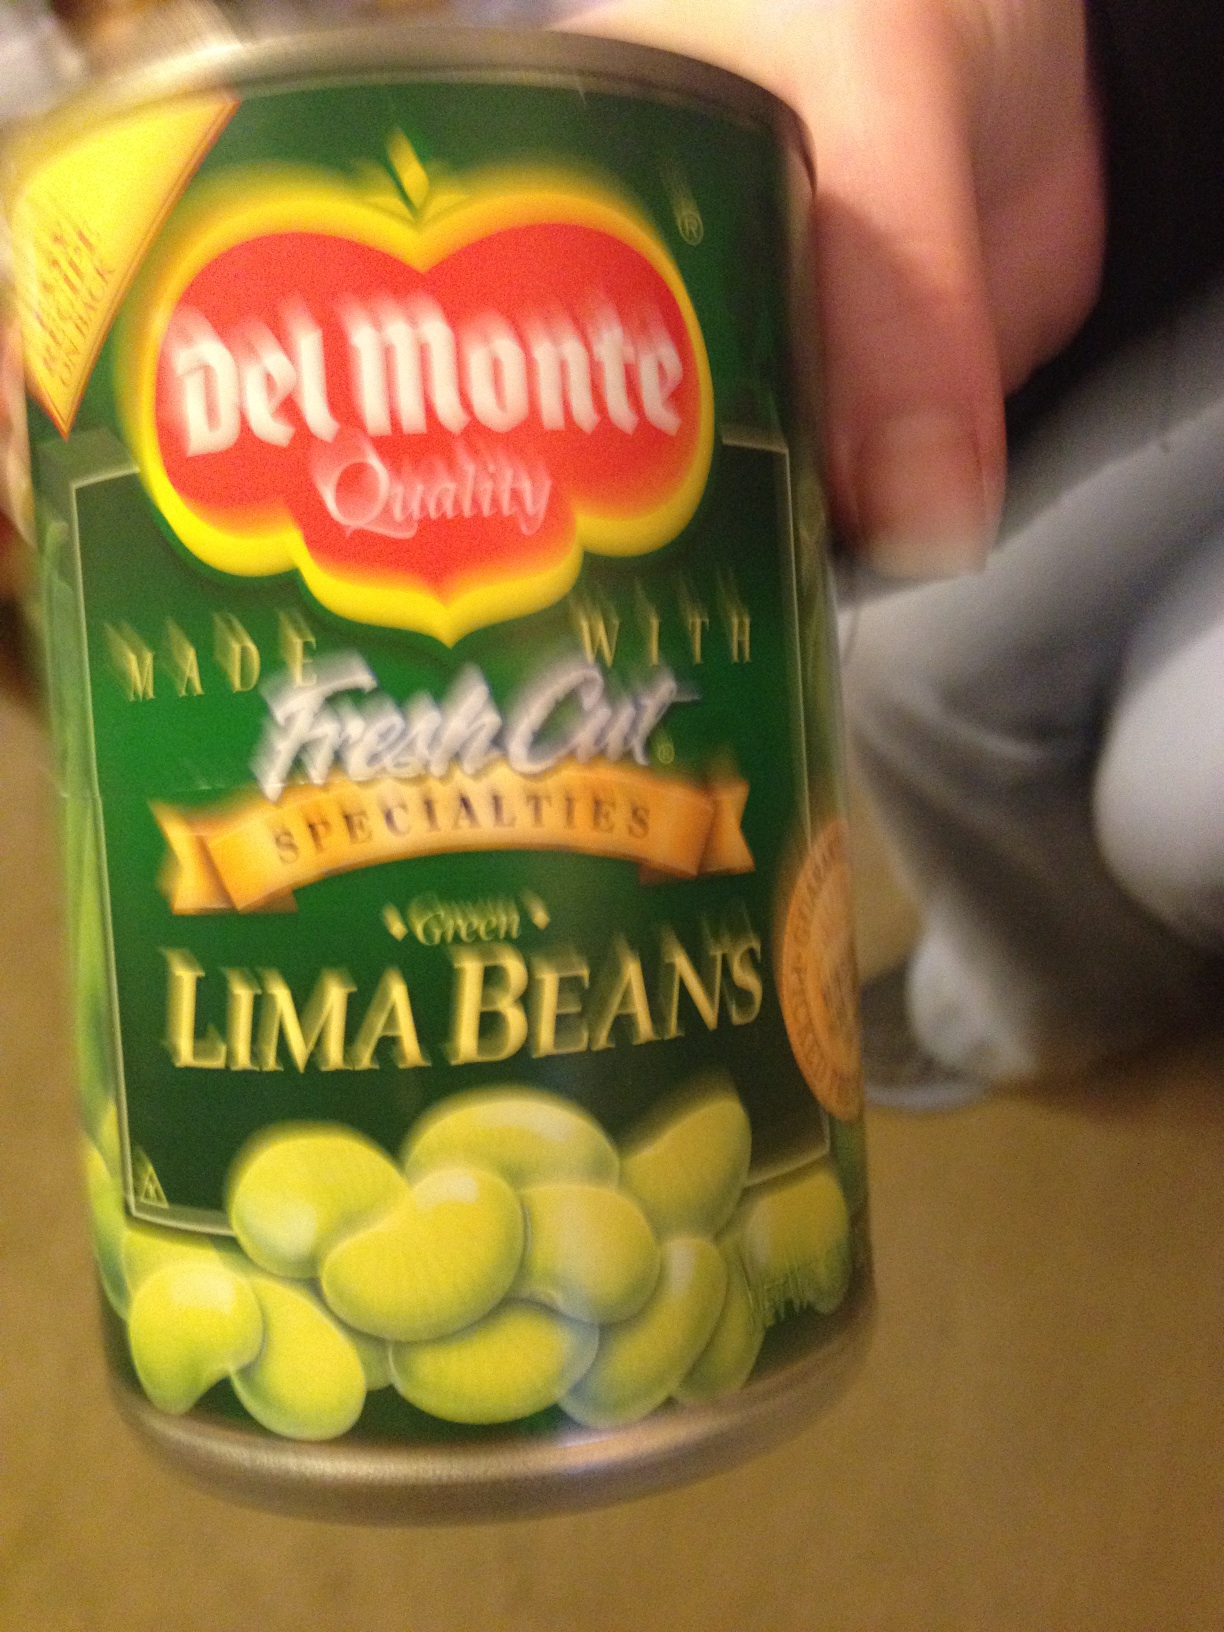Question: What is this can?
Answer: lima beans